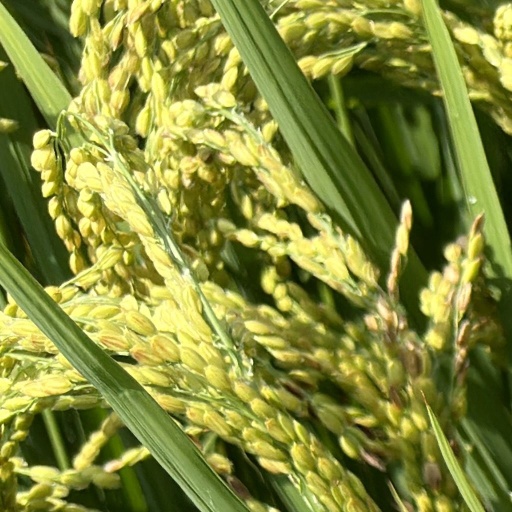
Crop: rice